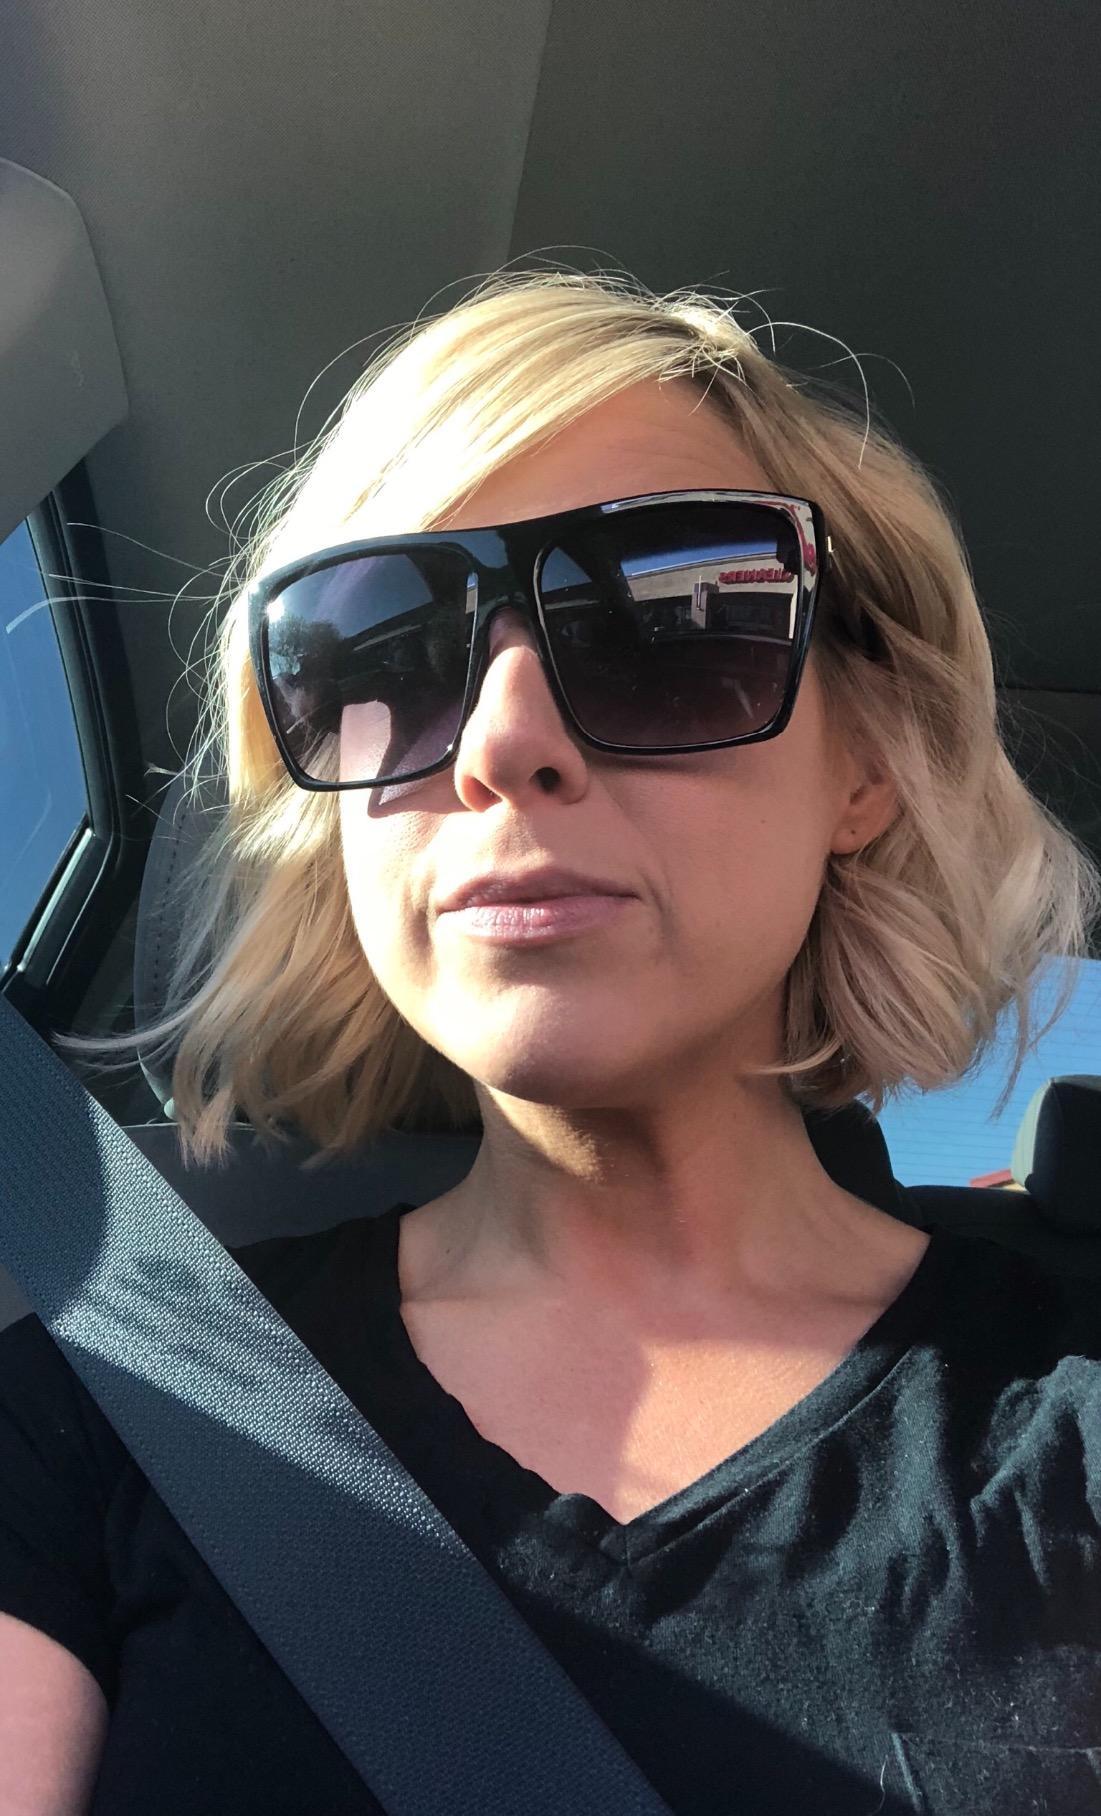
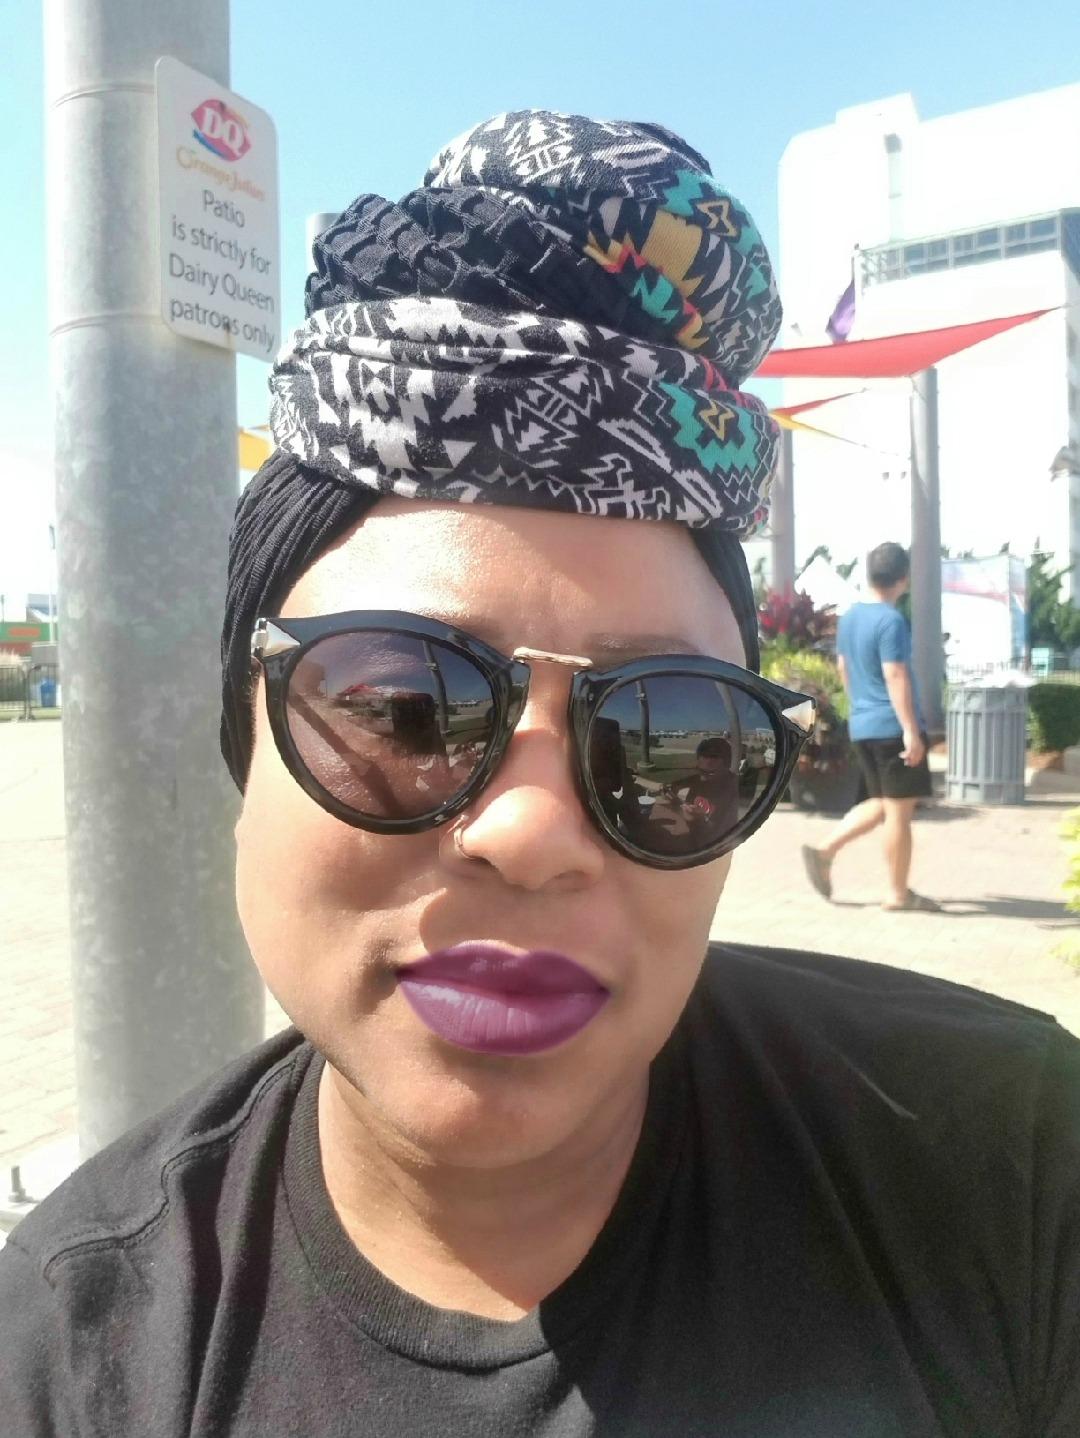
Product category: accessories_sunglasses
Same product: no